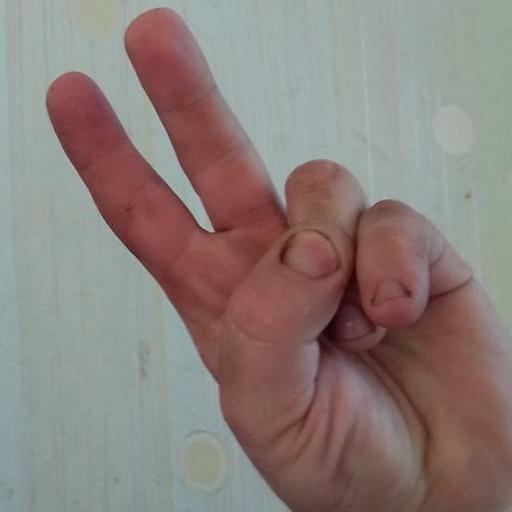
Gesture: peace